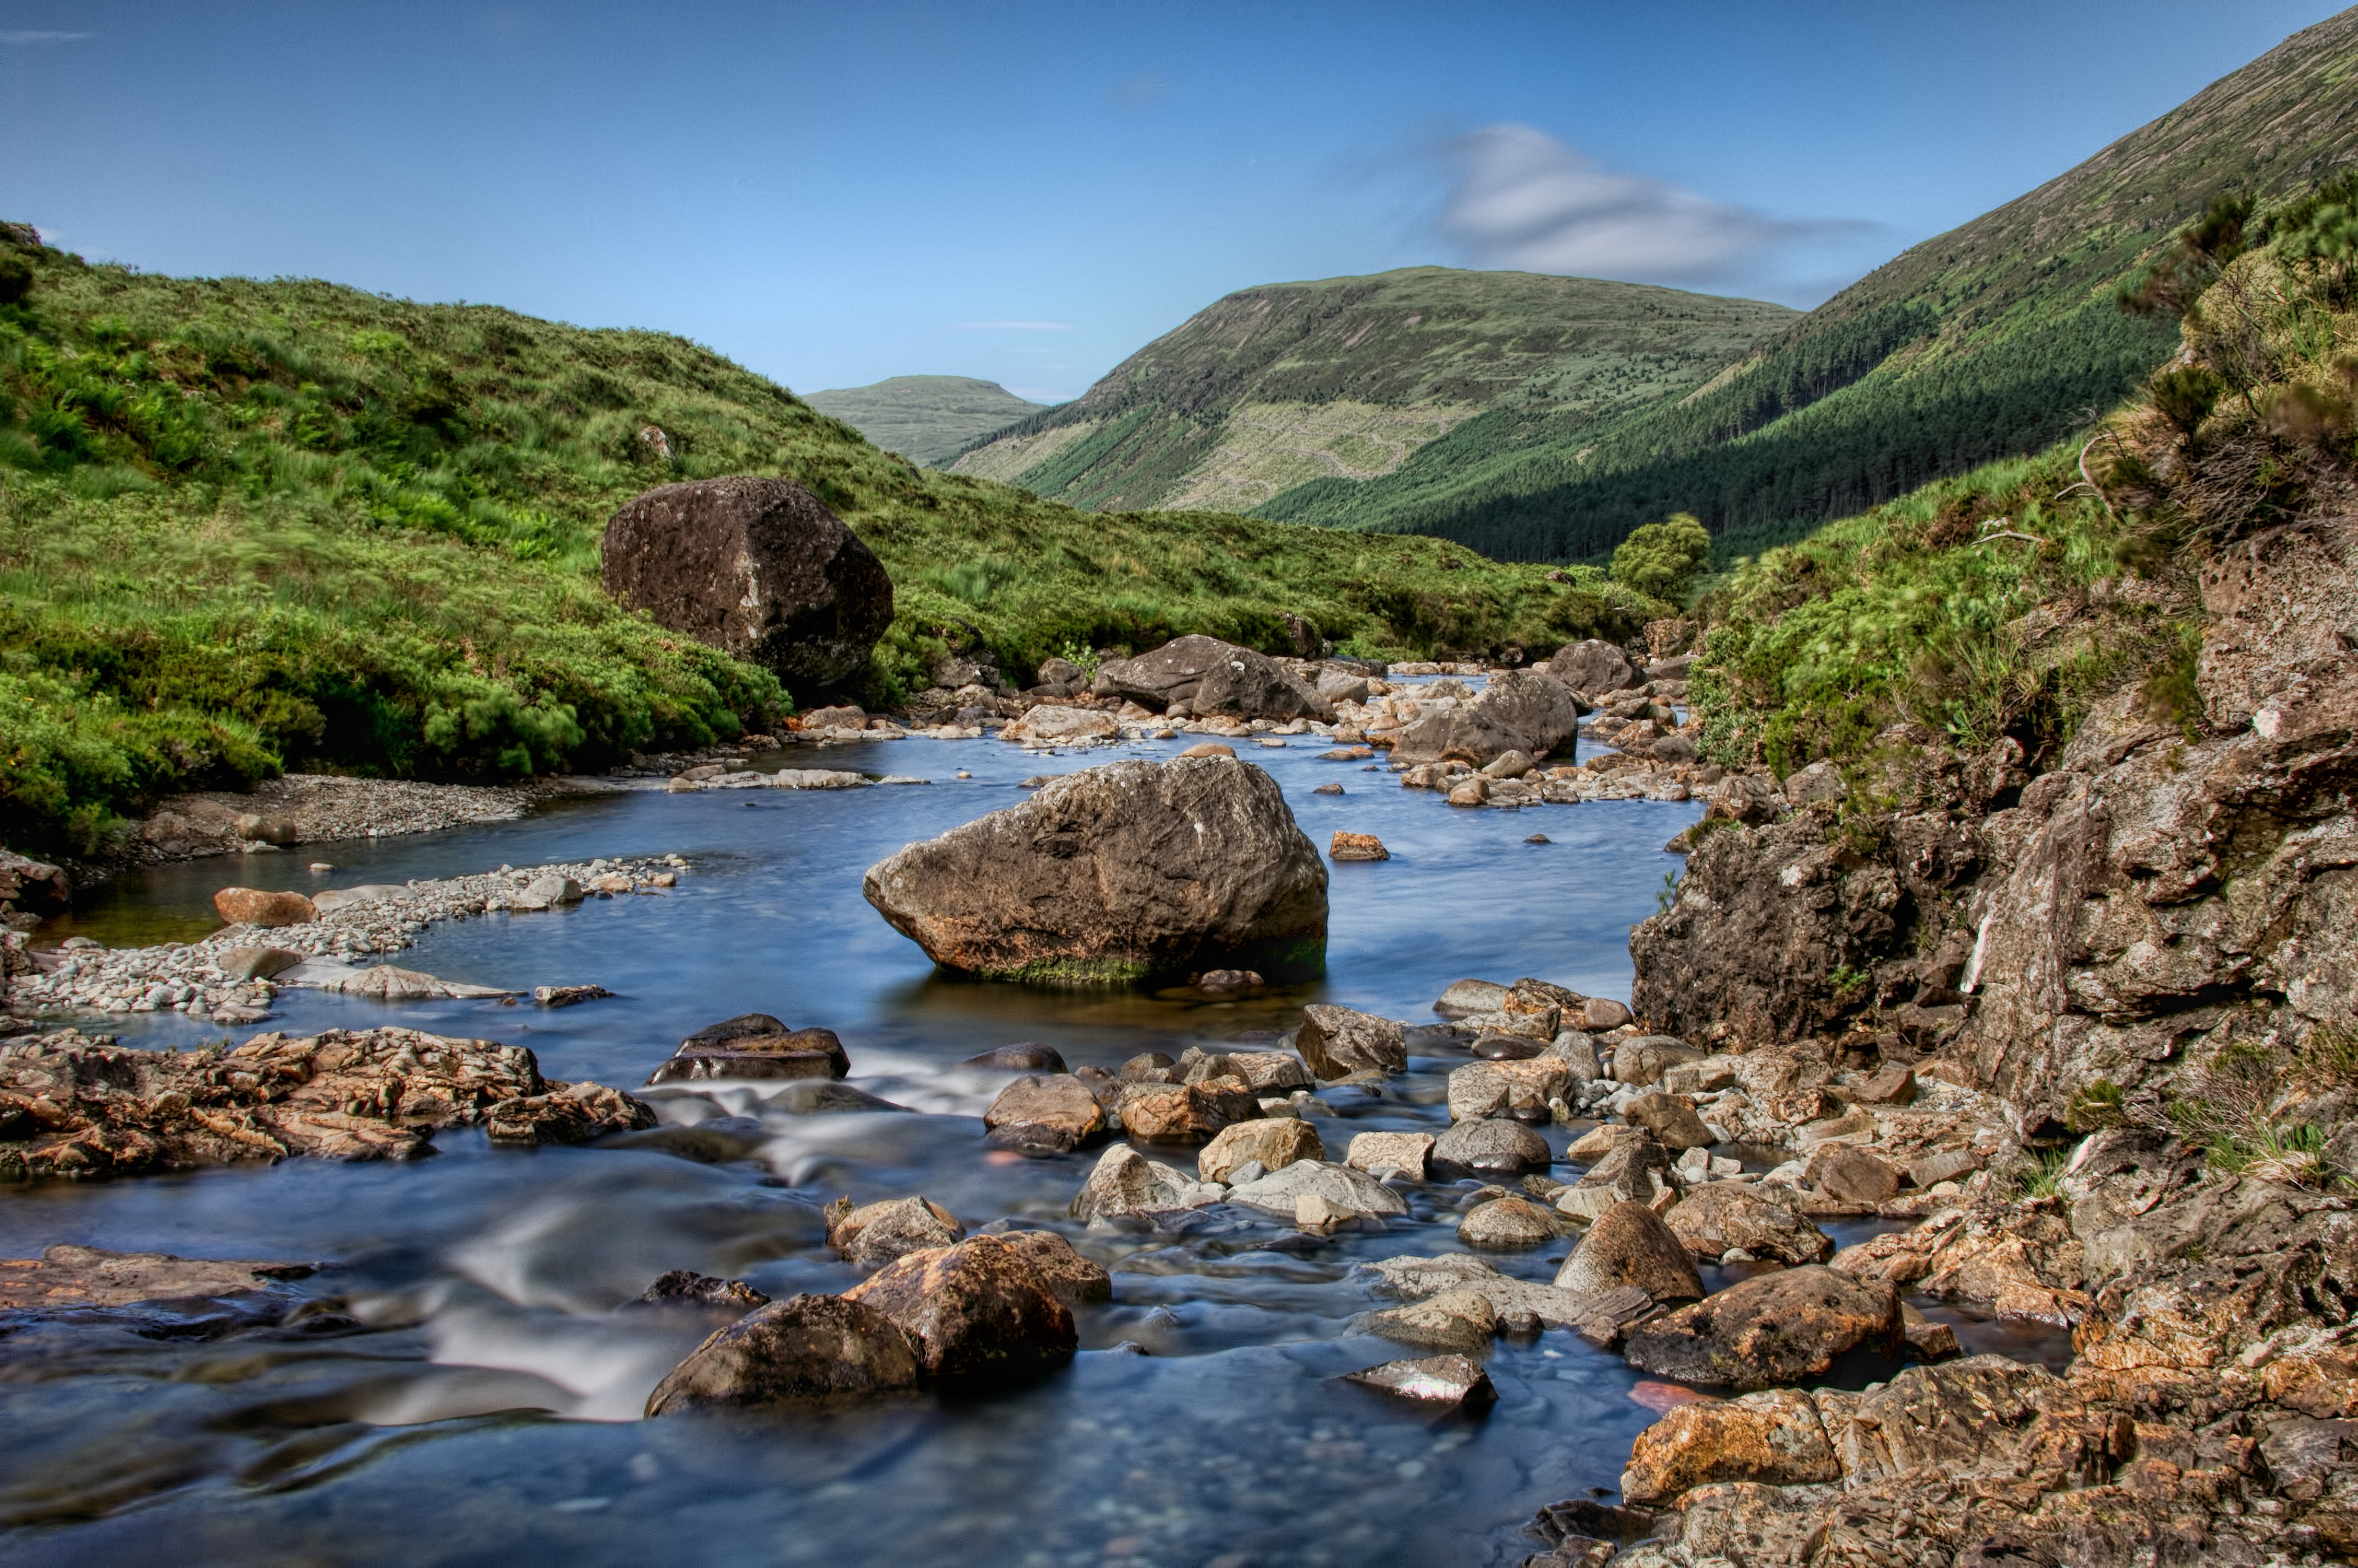
landscape, sea, coast, water, nature, rock, wilderness, mountain, shore, lake, river, valley, stream, rapid, reservoir, national park, body of water, geology, loch, skye, glenbrittle, wadi, landform, tarn, geographical feature, mountainous landforms